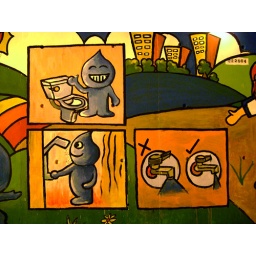
Cartoons about water conservation as spotted in the underground pedestrian walkway beneath a main road